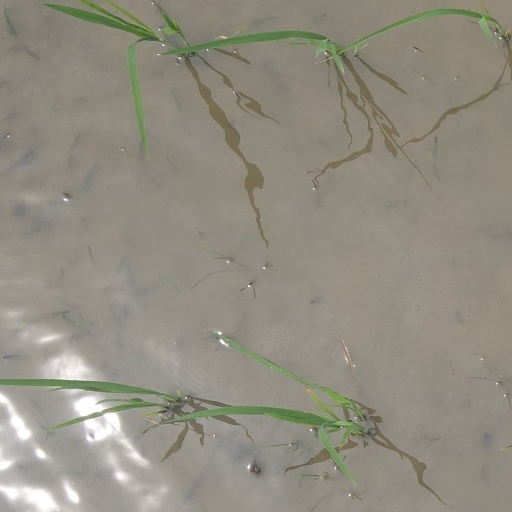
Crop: rice